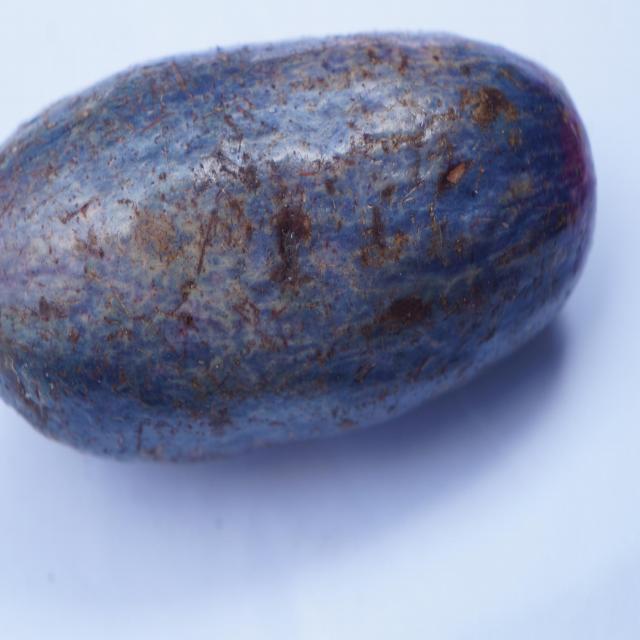
Plum grade: unaffected